Mark 8

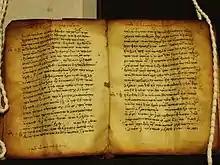
The Greek text of Mark 8:13–29 in minuscule script on two pages of Minuscule 2445 from the 12th century

Mark 8 is the eighth chapter of the Gospel of Mark in the New Testament of the Christian Bible. It contains two miracles of Jesus, Peter's confession that he believes Jesus is the Messiah, and Jesus' first prediction of his own death and resurrection. It is the middle chapter of the gospel but its significance is variously understood: for example the Jamieson-Fausset-Brown Bible Commentary calls it a "section of miscellaneous matter", whereas many commentators treat it as a turning point where Mark's description of Jesus as teacher and miracle worker gives way to his focus on the role of Jesus' death and the difficult nature of his teachings.